Dehumanization

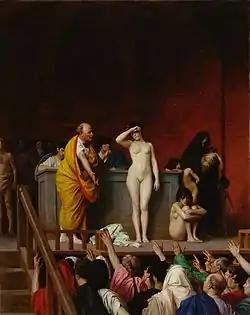
Depiction of a slave auction in Ancient Rome. Anyone not a Roman citizen was subject to enslavement and was considered private property.

In 1901, the six Australian colonies assented to federation, creating the modern nation state of Australia and its government. Section 51 (xxvi) excluded Aboriginals from the groups protected by special laws, and section 127 excluded Aboriginals from population counts. The "Commonwealth Franchise Act 1902" categorically denied Aboriginals the right to vote. Indigenous Australians were not allowed the social security benefits (e.g., aged pensions and maternity allowances) which were provided to others. Aboriginals in rural areas were discriminated against and controlled as to where and how they could marry, work, live, and their movements.